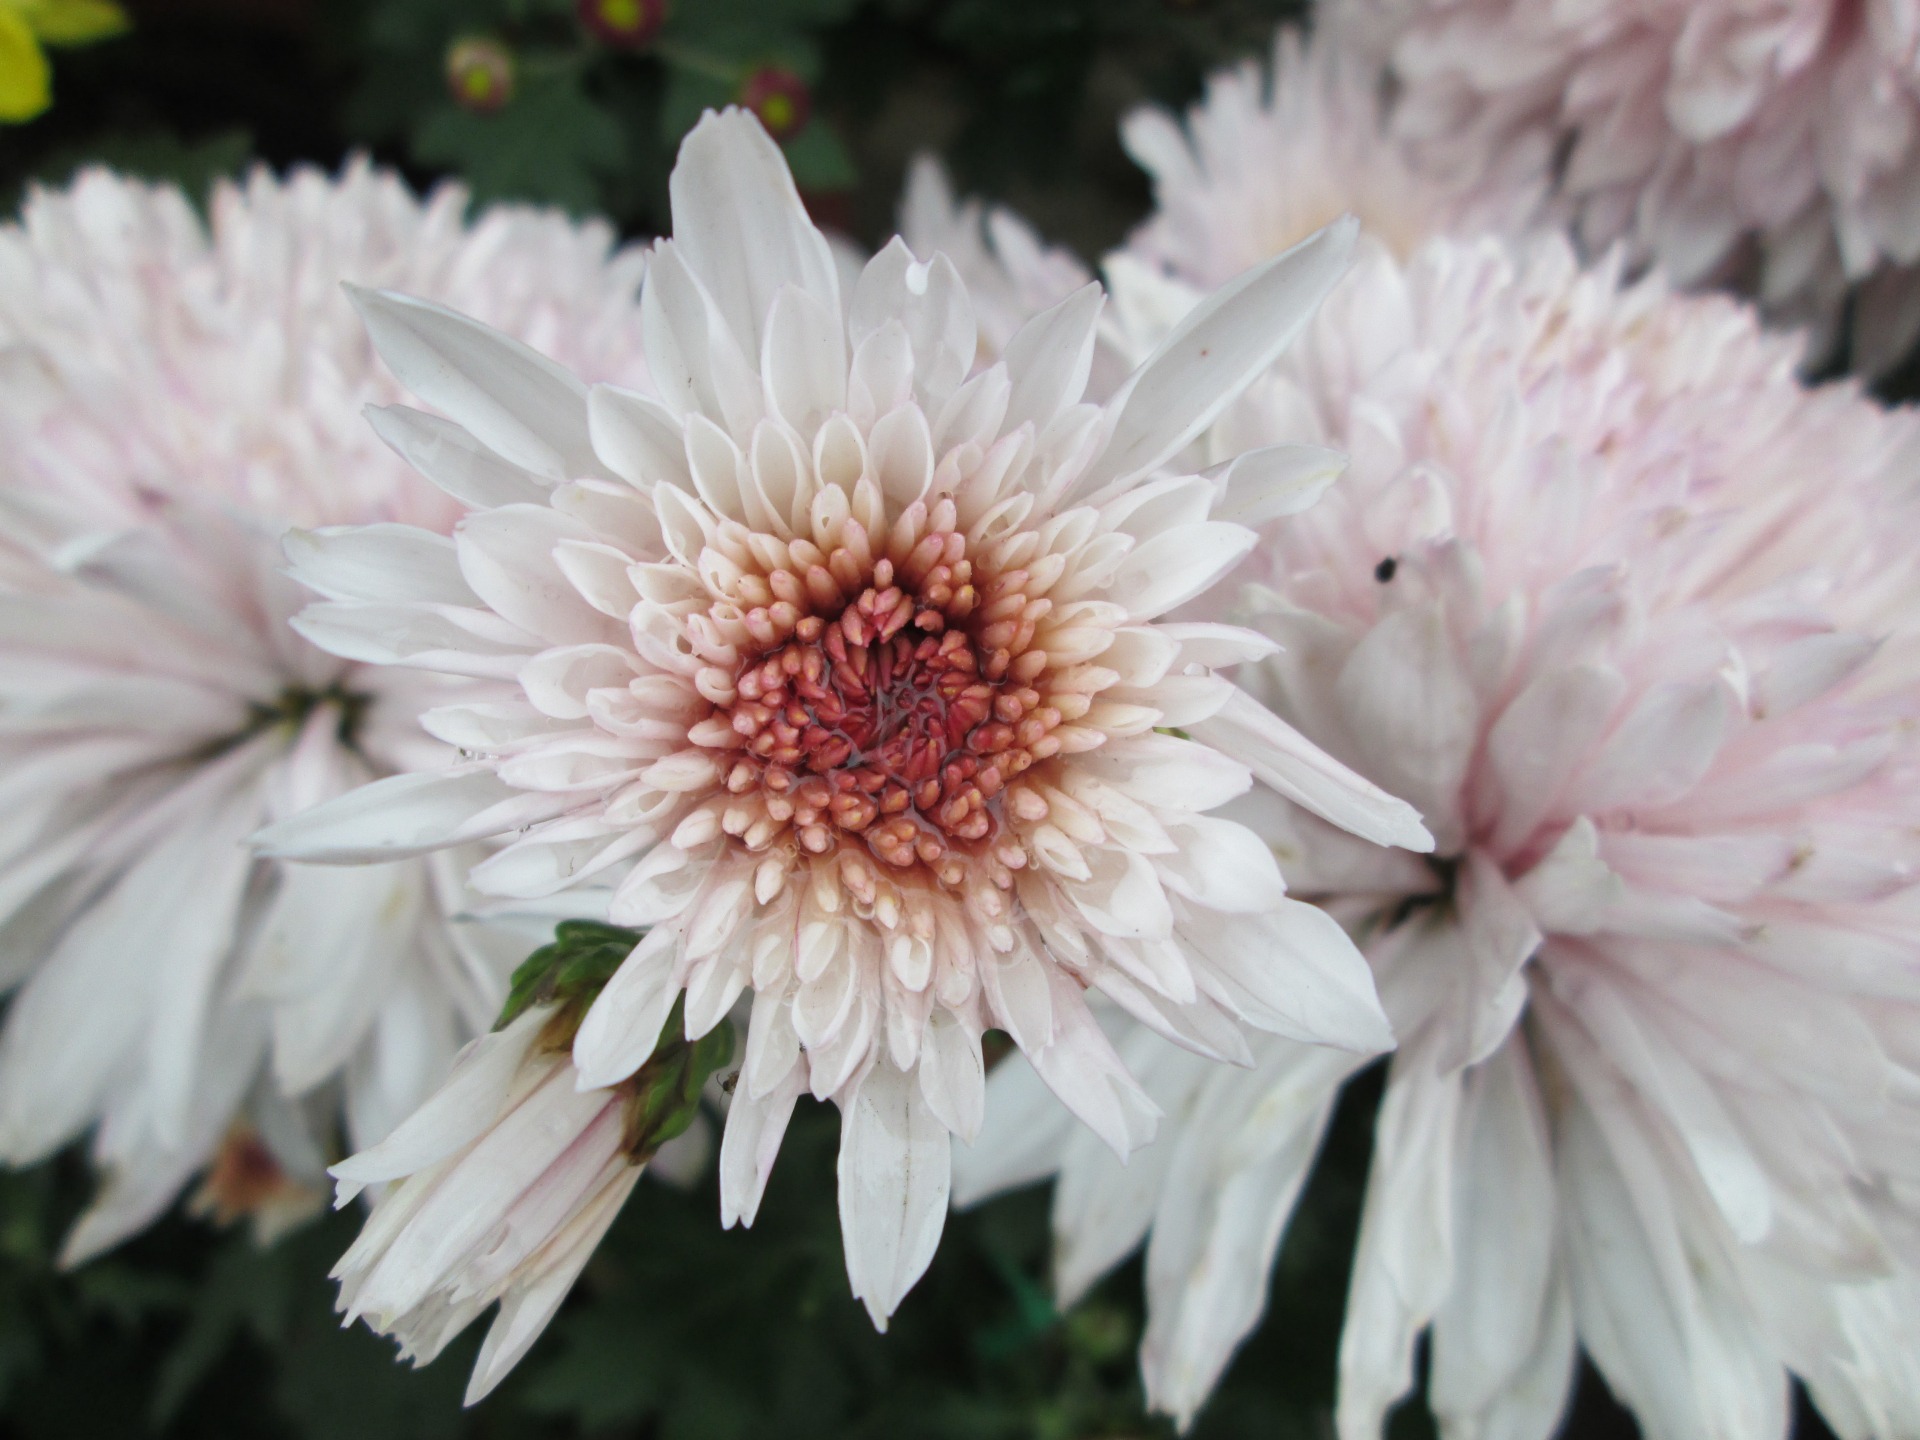
plant, flower, purple, petal, daisy, spring, park, aster, coneflower, chrysanthemum, flowering plant, daisy family, asterales, annual plant, marguerite daisy, chrysanths